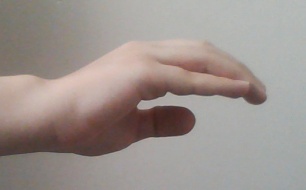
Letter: jeem